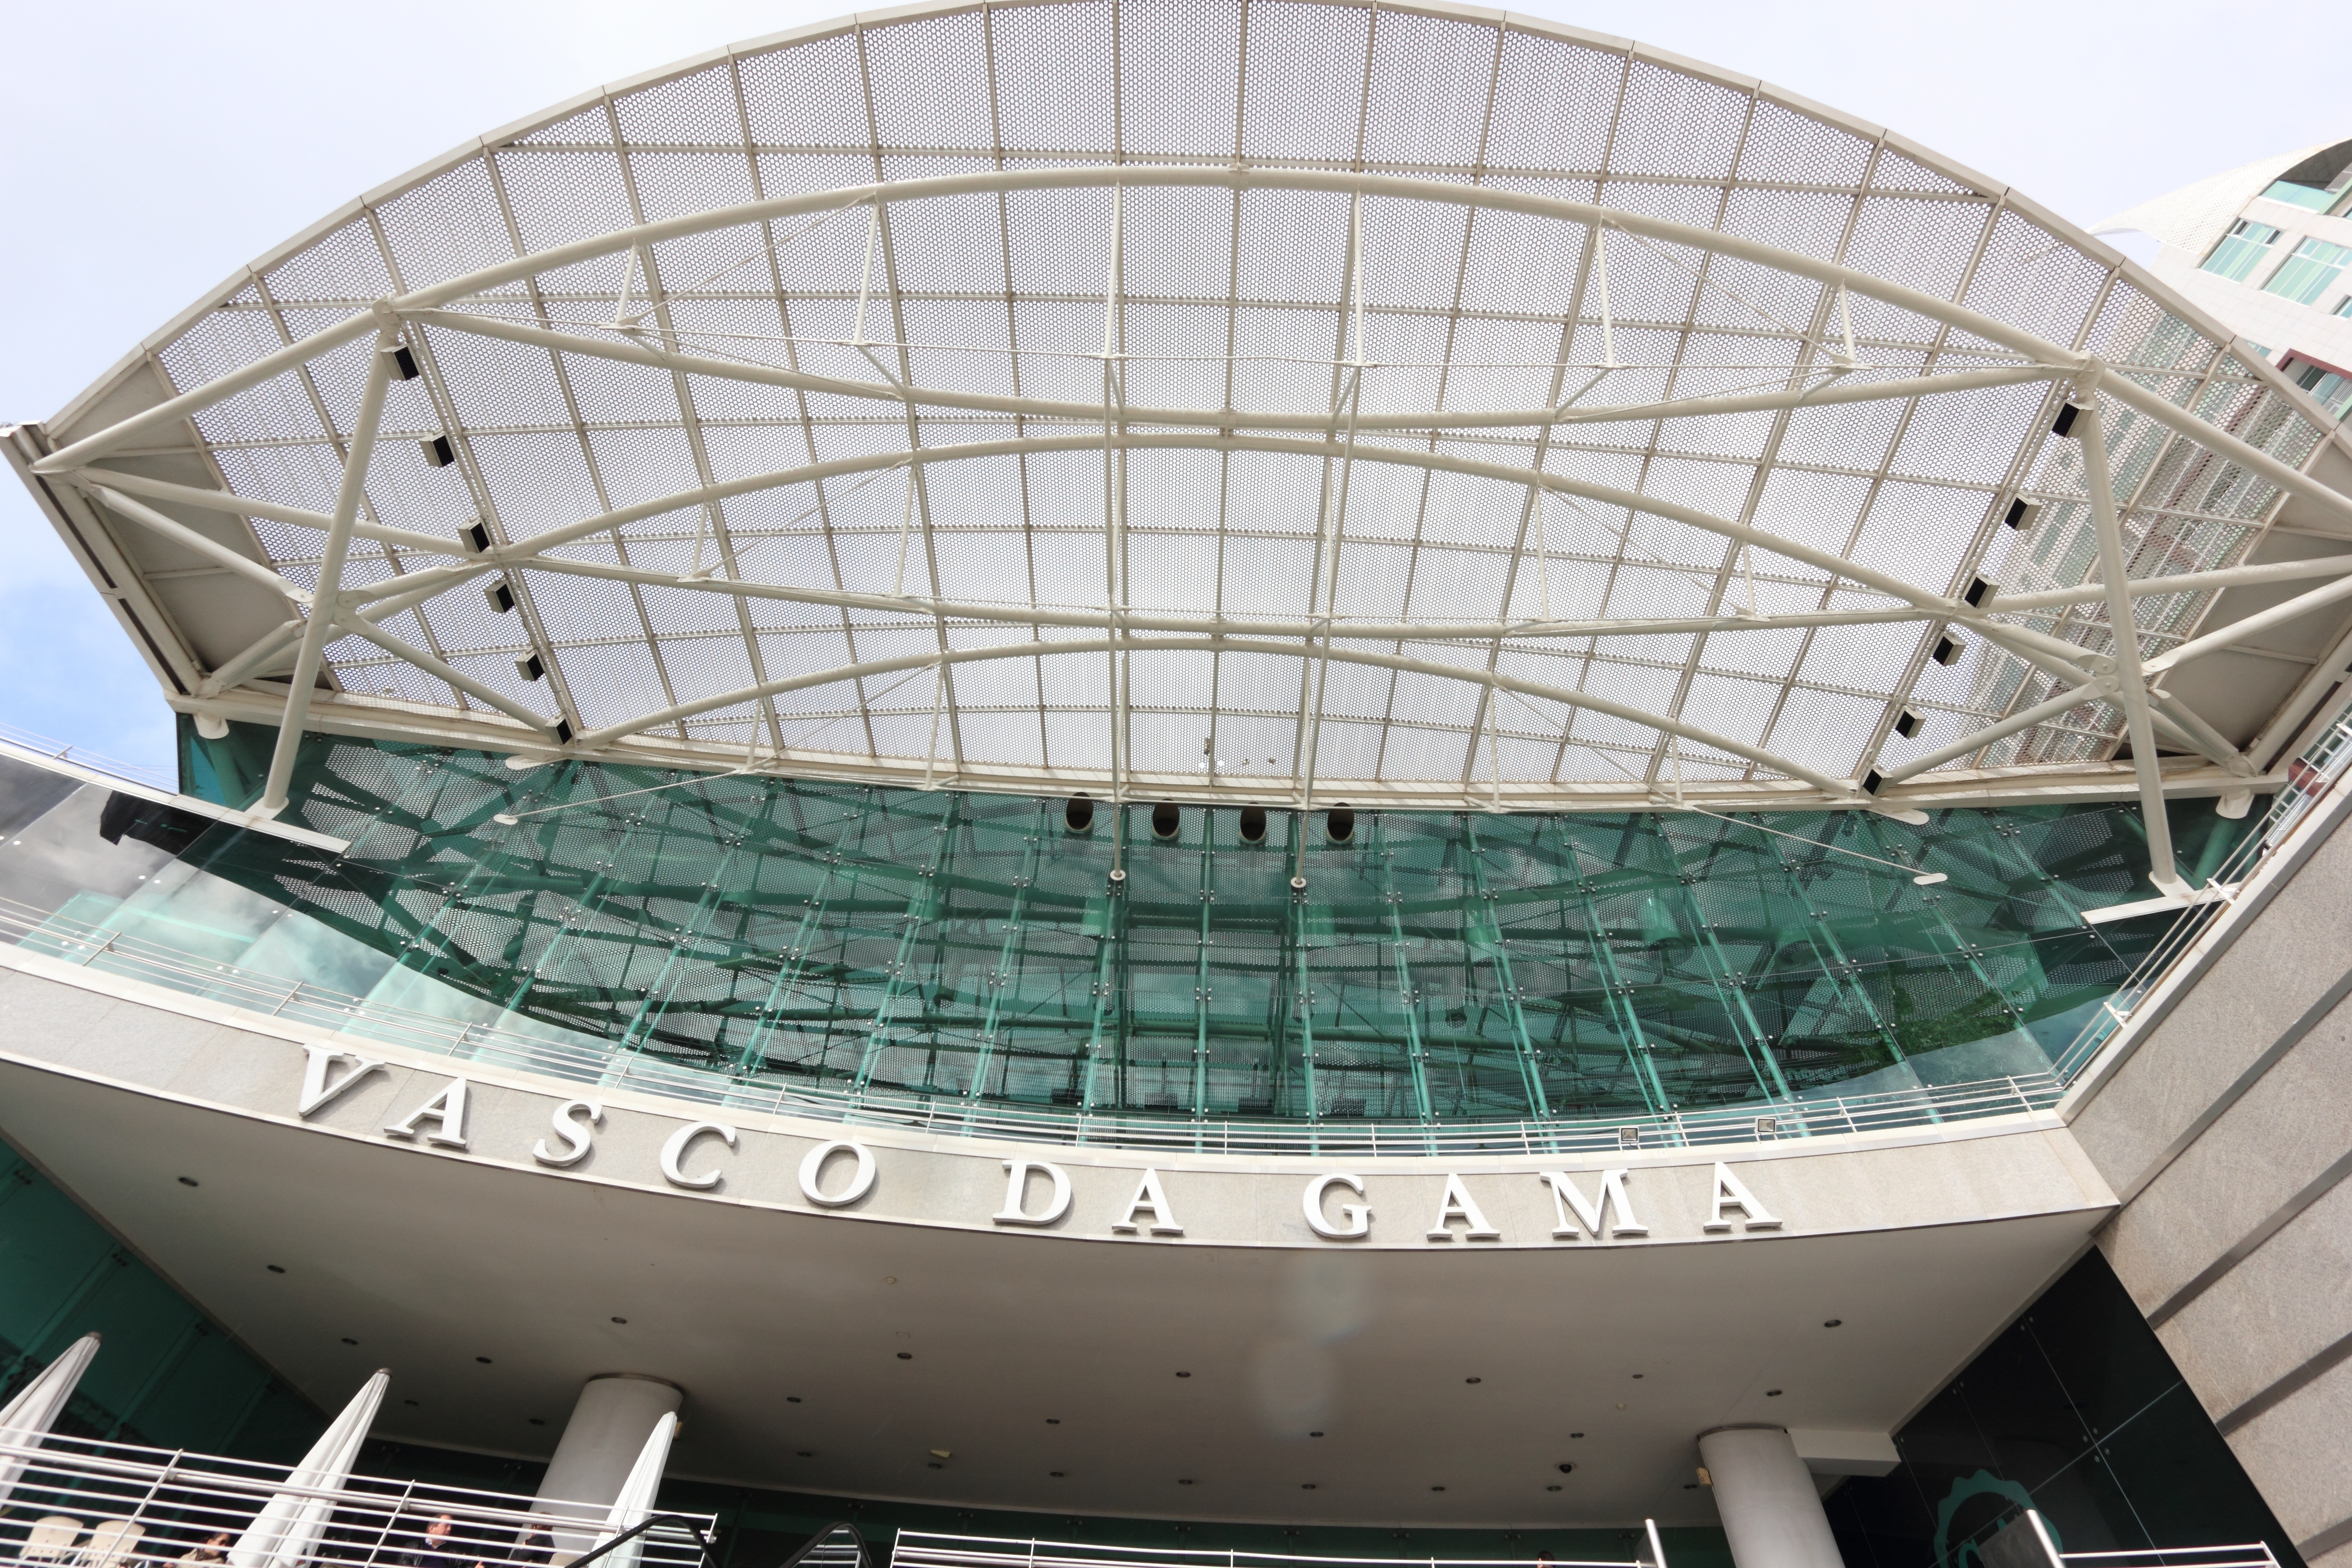
structure, entrance, shopping, stadium, arena, expo, portugal, mall, area, dome, da, lisbon, vasco, gama, daylighting, geographical feature, sport venue, soccer specific stadium, music venue